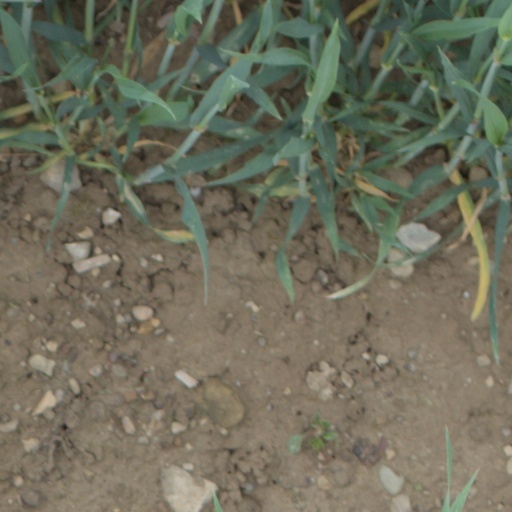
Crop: wheat